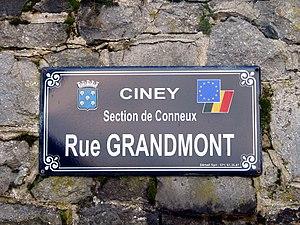
Conneux est une section de la ville belge de Ciney située en Région wallonne dans la province de Namur.